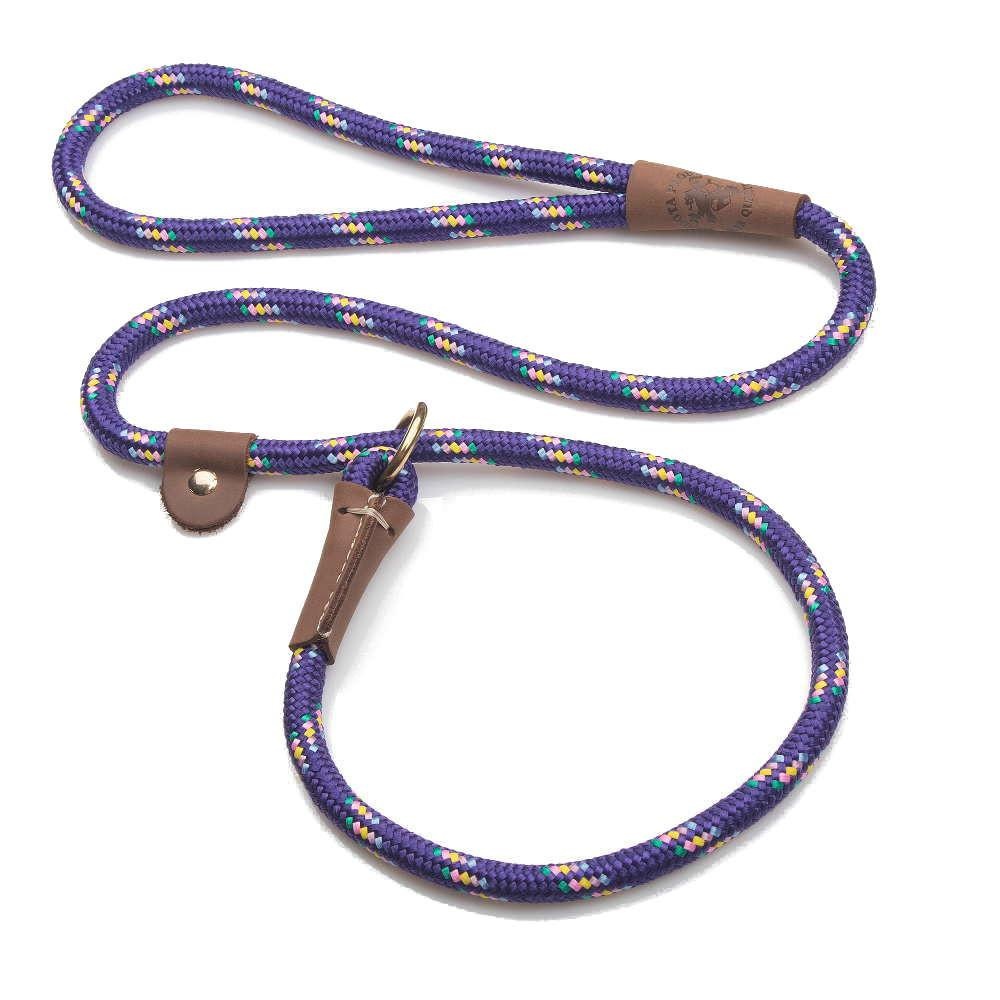
Mendota British Style Slip Leash - Length 1/2in x 4ft(13mm x 1.2m) - Purple Confetti
Mendota British Style Slip Leash - Length 1/2in x 4ft(13mm x 1.2m) Mendota British-Style Slip Leashs-Made in the USA Our BEST SELLER! Leash and collar in one combination that is great for training and known for its ease of use. Leash and collar in one and adjustable to any neck size. Used by professional trainers and handlers for many years this product has now been adapted for walking and training A combination leash and slip collar in one, tightens when pulled and loosens when your dog heeds your correction but without the characteristic of the chain collar. These Leashs feature a leather stop is set (by you) to limit the amount that the loop can open and help prevent your dog from backing out. Plus soft, luxurious feel is comfortable on the hands and allows easy folding to fit in a pocket. Perfect for all types of canine activity, from going for a walk with your best friend to full agility or training work. PRODUCT DETAILS *13mm (1/2 in) solid braid polypropylene rope *1.2m (4 ft) length *Solid brass ring *Loop handle and leather accents *Hand made in the USA Colours available: Red | Blue | Black | Hunter Green | Camo | Orange | Purple | Hot Pink | Black Confetti | Purple Confetti | Raspberry Confetti | Salt and Pepper | Kelly Green | Kelly Confetti | Hi-Viz Yellow | Pink Camo | Tricolour Ivy | Tricolour Lilac | Tricolour Harvest | Tricolour Pride | Tricolour Sunset | Tricolour Starbright | Twist Mocha |Twist Seafoam | Twist Pink Chocolate | Twist Taffy | Twist Woodlands | Twist Arctic Blue | Diamond Amber | Diamond Amethyst | Diamond Jade |Diamond Sapphire | Diamond Sandstone | Night-Viz Blue | Night-Viz Black | Black Ice Red | Black Ice Raspberry | Black Ice Turquoise | Black Ice Yellow | Black Ice Purple | Black Ice Silver Images are or display purpose only.
Brand: DDV256
Category: Animals & Pet Supplies > Pet Supplies > Pet Leashes > Slip Leads